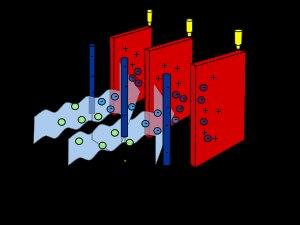
Un précipitateur électrostatique, ou encore filtre électrostatique, est connu en Europe pour les applications industrielles sous le nom d'électrofiltre et parfois de dépoussiéreur électrostatique. C'est un appareil qui utilise les forces électriques pour séparer les particules solides d'un gaz. Les particules deviennent chargées et sont précipitées sur la surface collectrice du précipitateur.